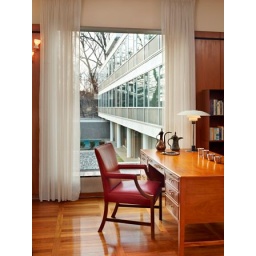
The Ambassador's desk and chair in the residence library, Embassy of Denmark, Washington, DC. Architect: Vilhelm Lauritzen